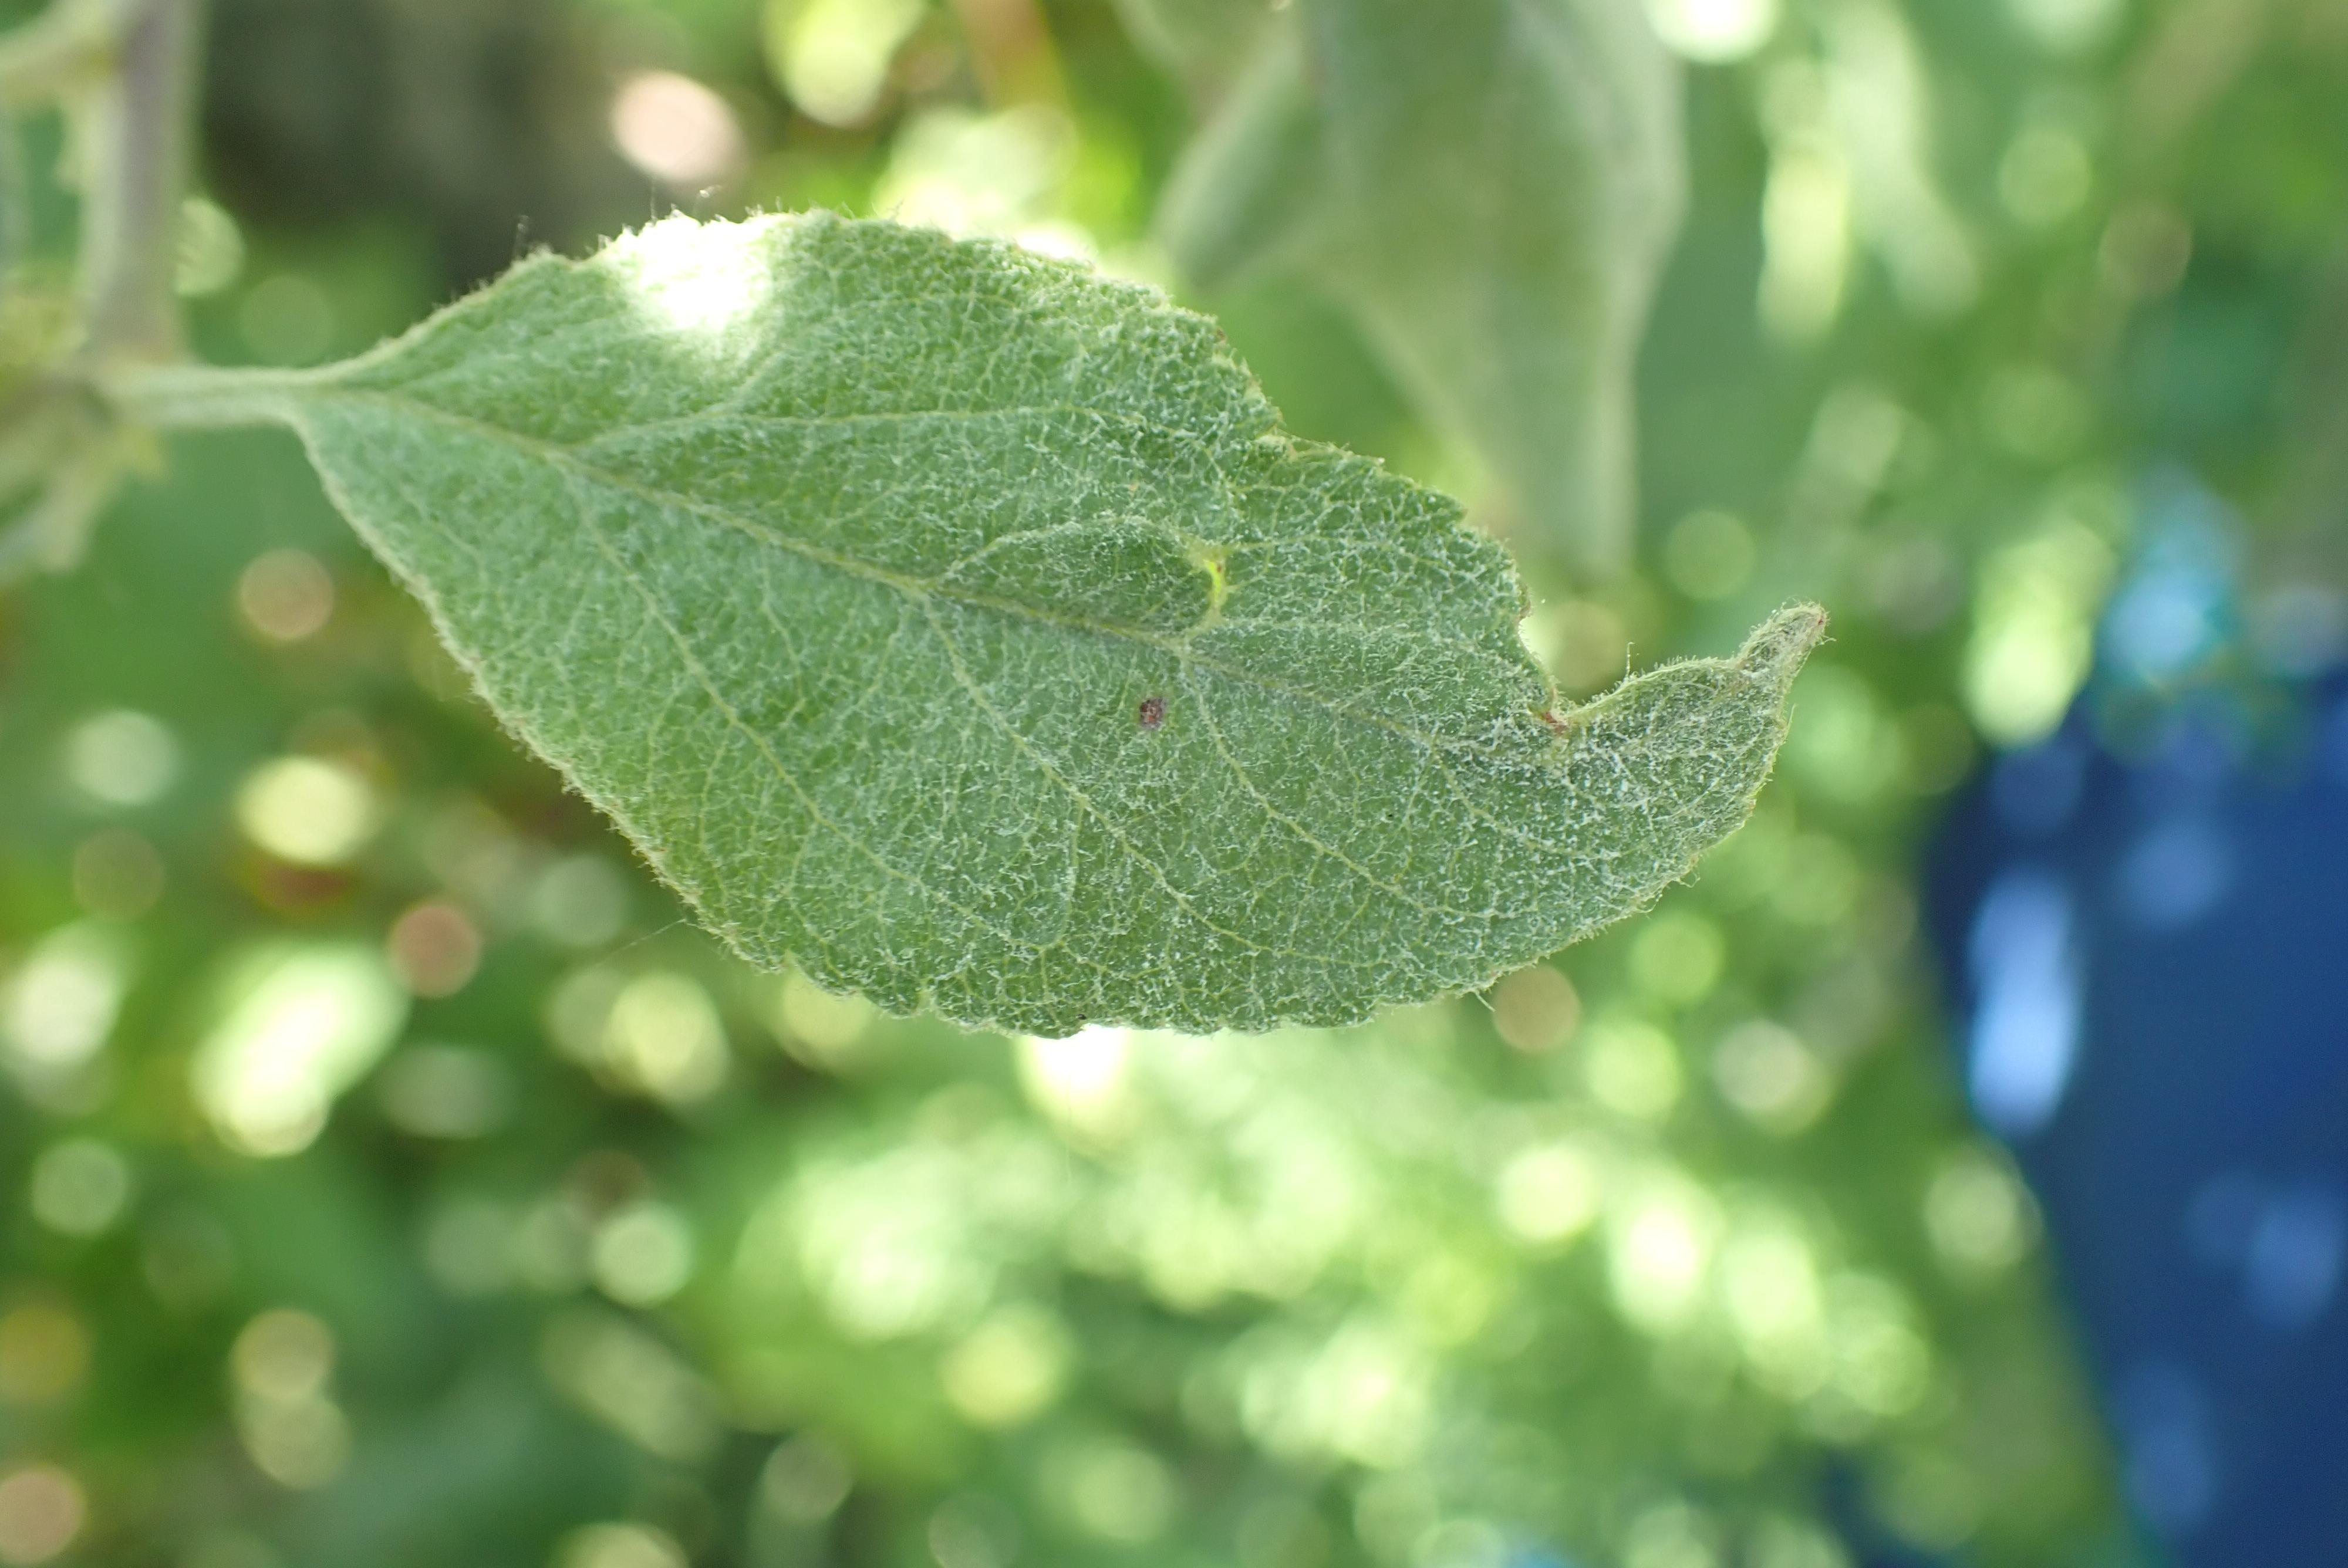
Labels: powdery_mildew